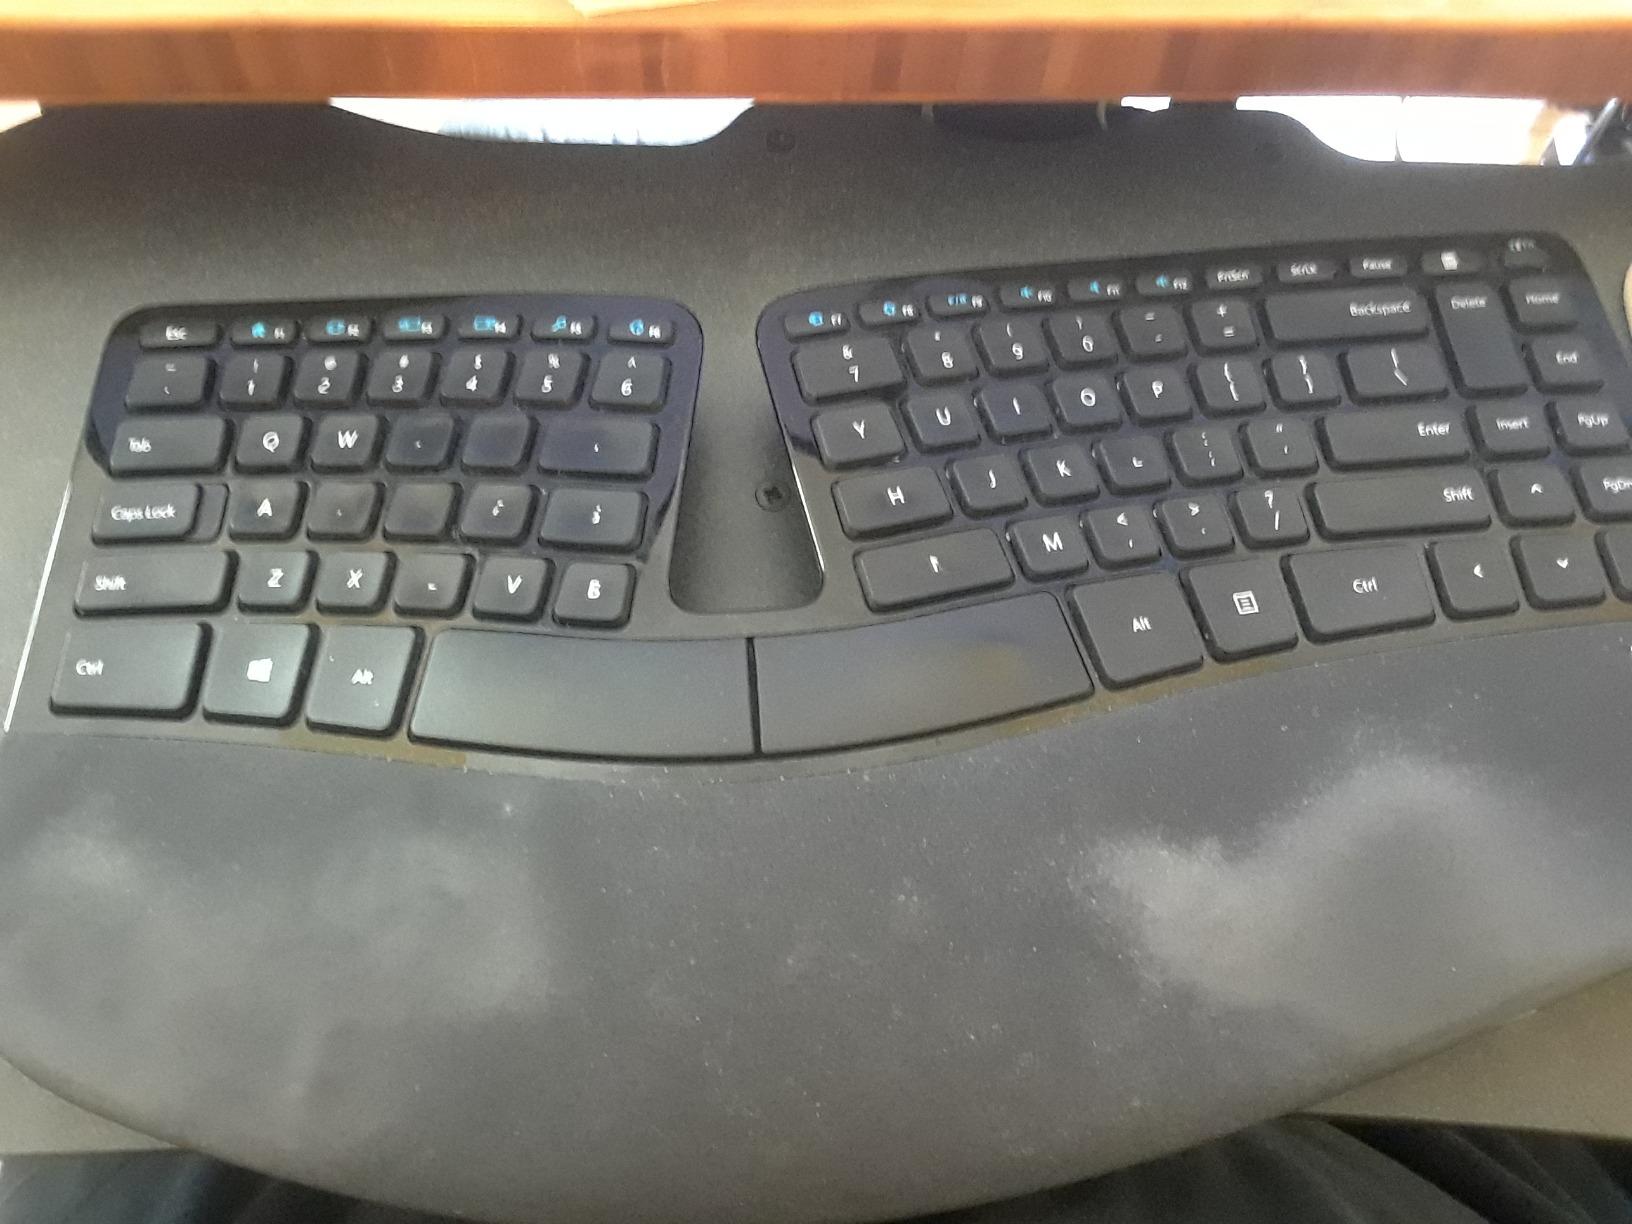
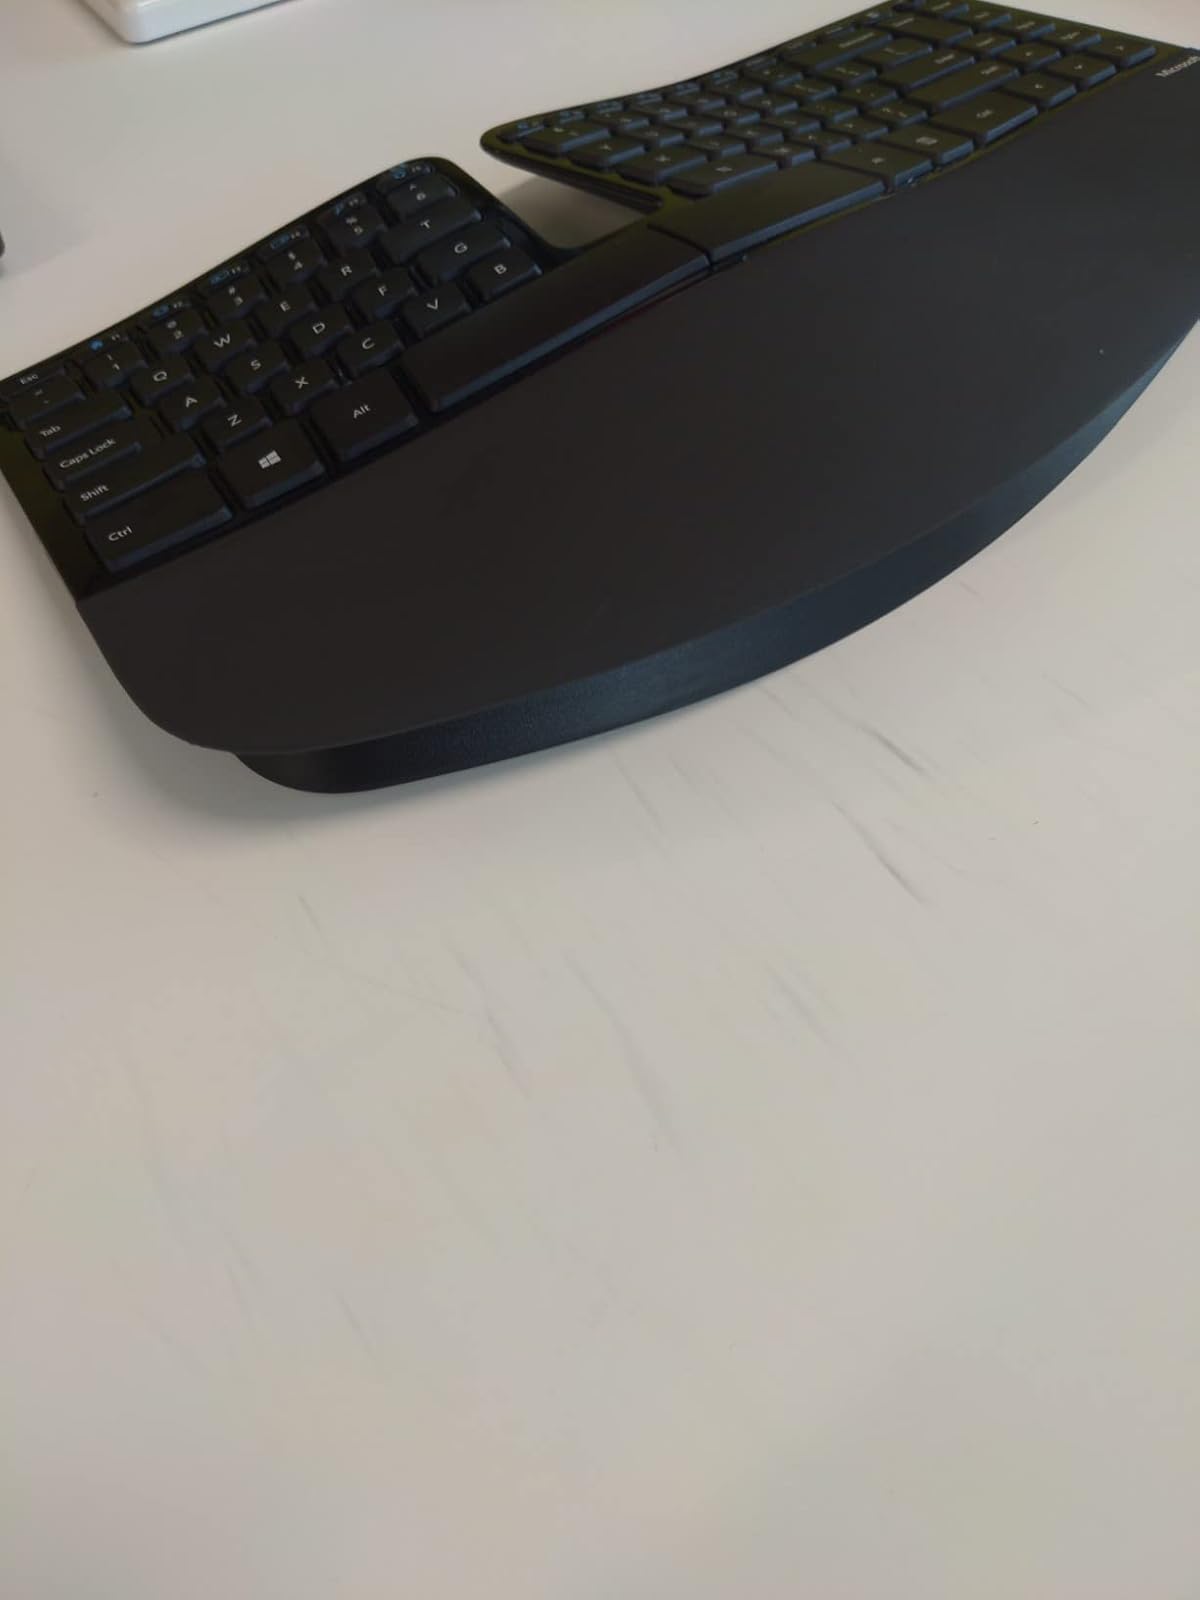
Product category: keyboard
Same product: yes